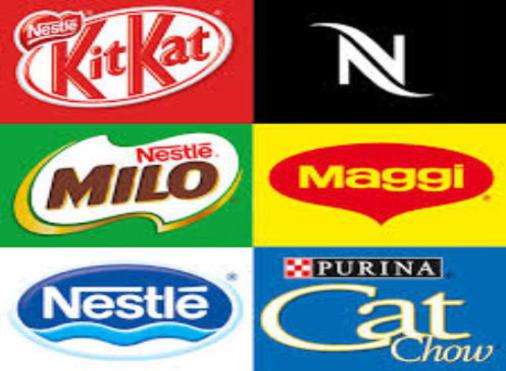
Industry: Food